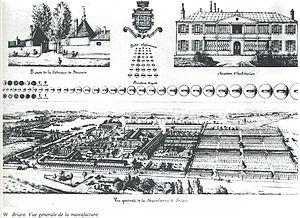
Gravure de Laurent Victor Rose. Vue générale de la manufacture des émaux de Briare. Entrée de la fabrique de boutons. Maison d'habitation de Jean-Félix Bapterosses.
Les Émaux de Briare sont une marque française de mosaïque basée à Briare dans le département du Loiret en région Centre-Val de Loire. Elle est issue du rachat de la Faïencerie de Briare, créée en 1837, par Bapterosses et Cie, une société spécialisée dans la fabrique de boutons dits de porcelaine fondée à Paris en 1845.